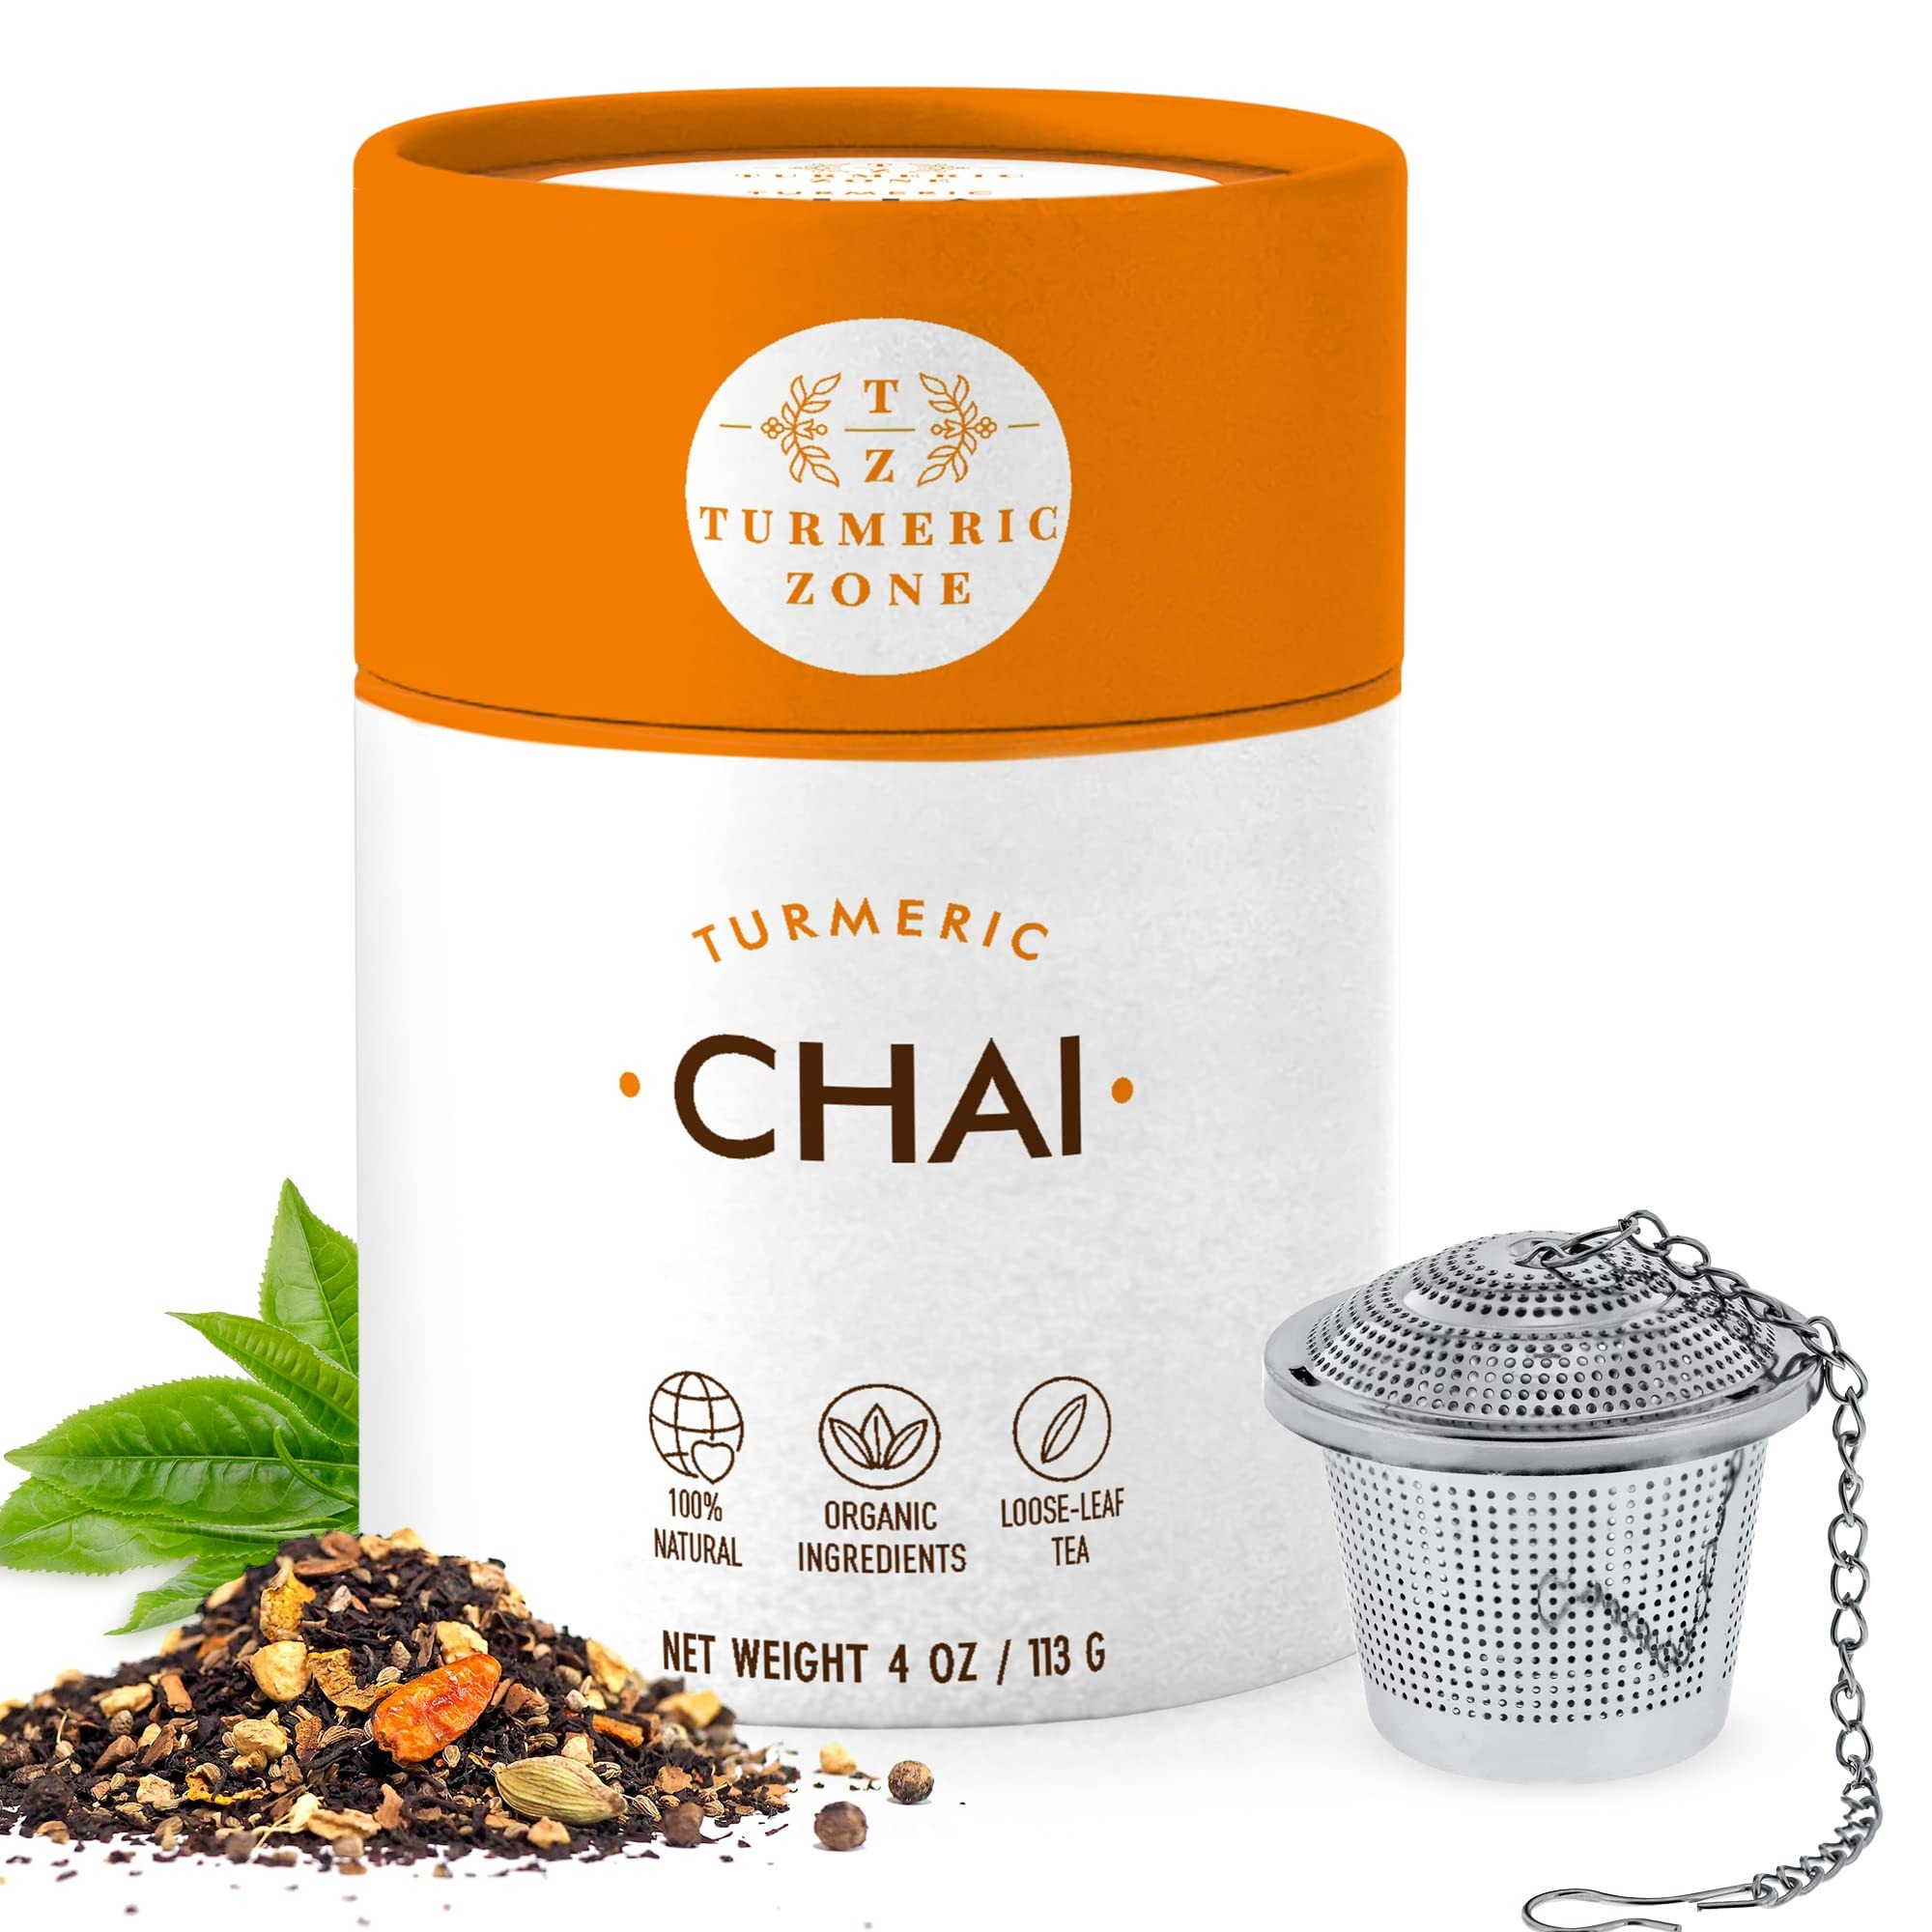
Item Name: Turmeric Zone Organic Turmeric Chai Tea with Cinnamon, Turmeric Root, Black Tea, Fennel, Ginger Root, Anise, Cardamom, Cloves, Black Pepper
Bullet Point 1: Made with 💯% organic ingredients: Our Turmeric Tea is made with only the highest quality, organic ingredients. This means you can enjoy a delicious and healthy cup of tea without any artificial additives or preservatives
Bullet Point 2: 🇺🇸 Sourced from India and made in the USA: The majority of our ingredients are sourced from India, known for its rich history of tea cultivation. Our tea is then blended and packaged in the USA, ensuring the highest quality and purity
Bullet Point 3: ♻️ Packaged in a new, biodegradable and eco-friendly container: We understand the importance of reducing our impact on the environment, so our tea is packaged in a new, biodegradable and eco-friendly container. This container is 100% biodegradable and made from sustainable materials
Bullet Point 4: 🍀Loose leaf tea for a superior taste and aroma: Our tea is loose leaf, which means it's not pre-bagged and has a superior taste and aroma. It's also more economical as you can brew multiple cups with the same leaves
Bullet Point 5: 🍃 Airtight tin packaging preserves freshness: Our tea is packaged in an airtight tin container which preserves the freshness of the tea leaves and lock the aroma
Value: 4.0
Unit: Ounce

Price: 21.99